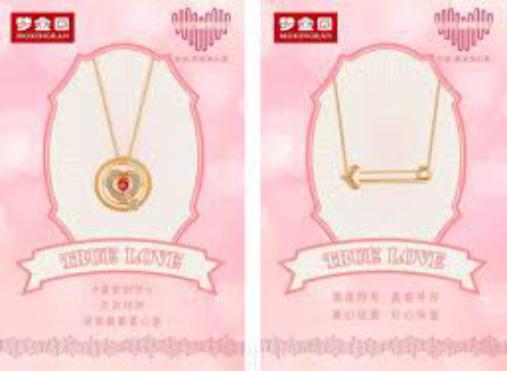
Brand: mokingran
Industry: Necessities